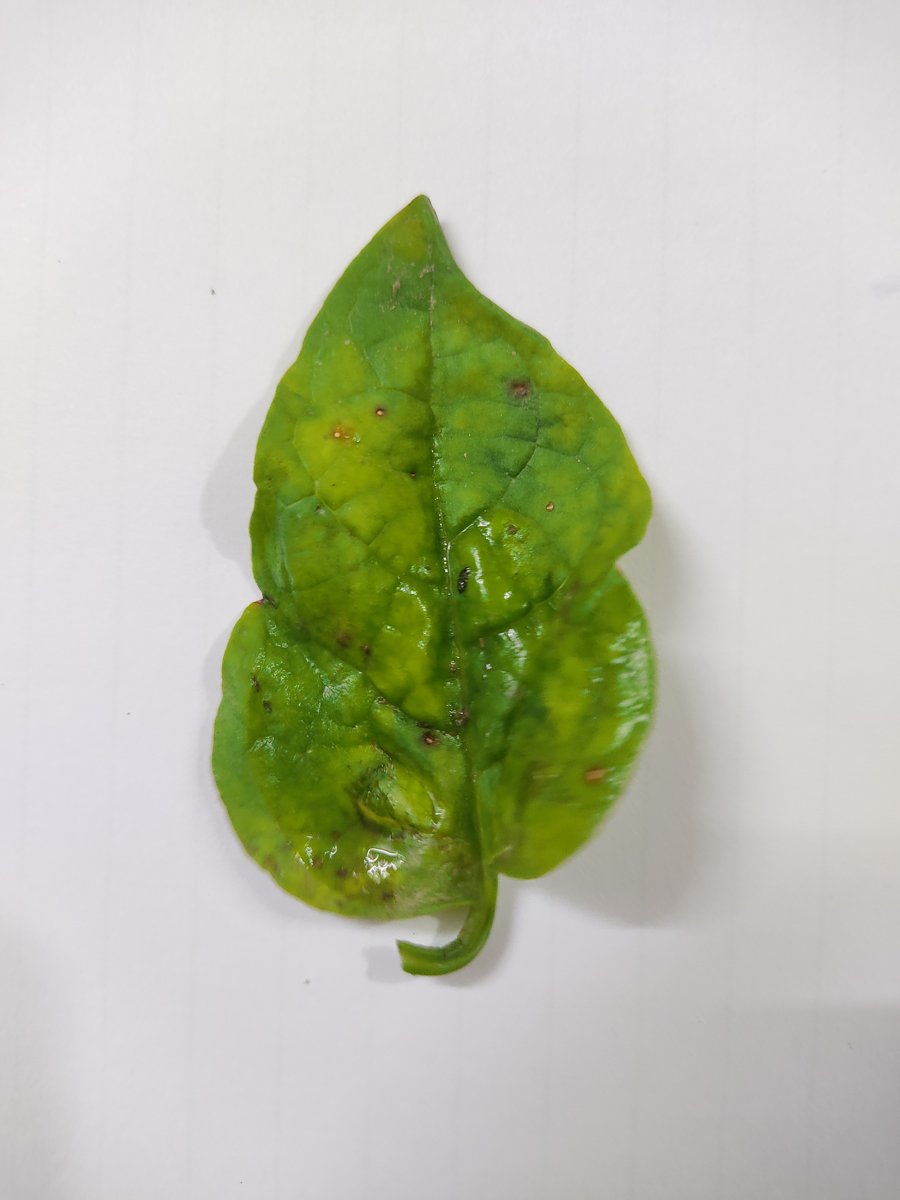
Label: Downy-Mildew